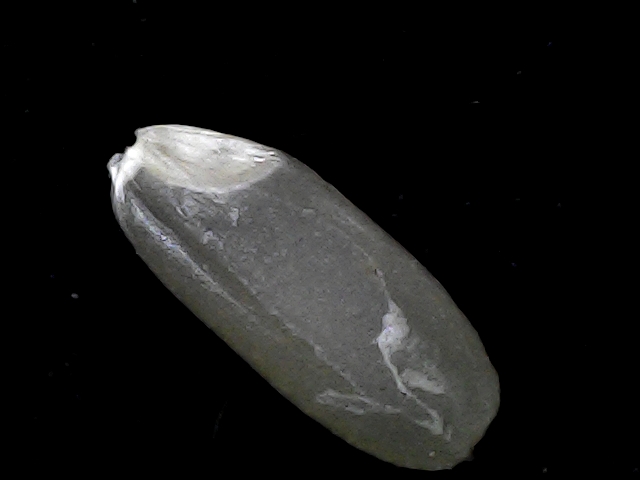
Rice variety: BR22